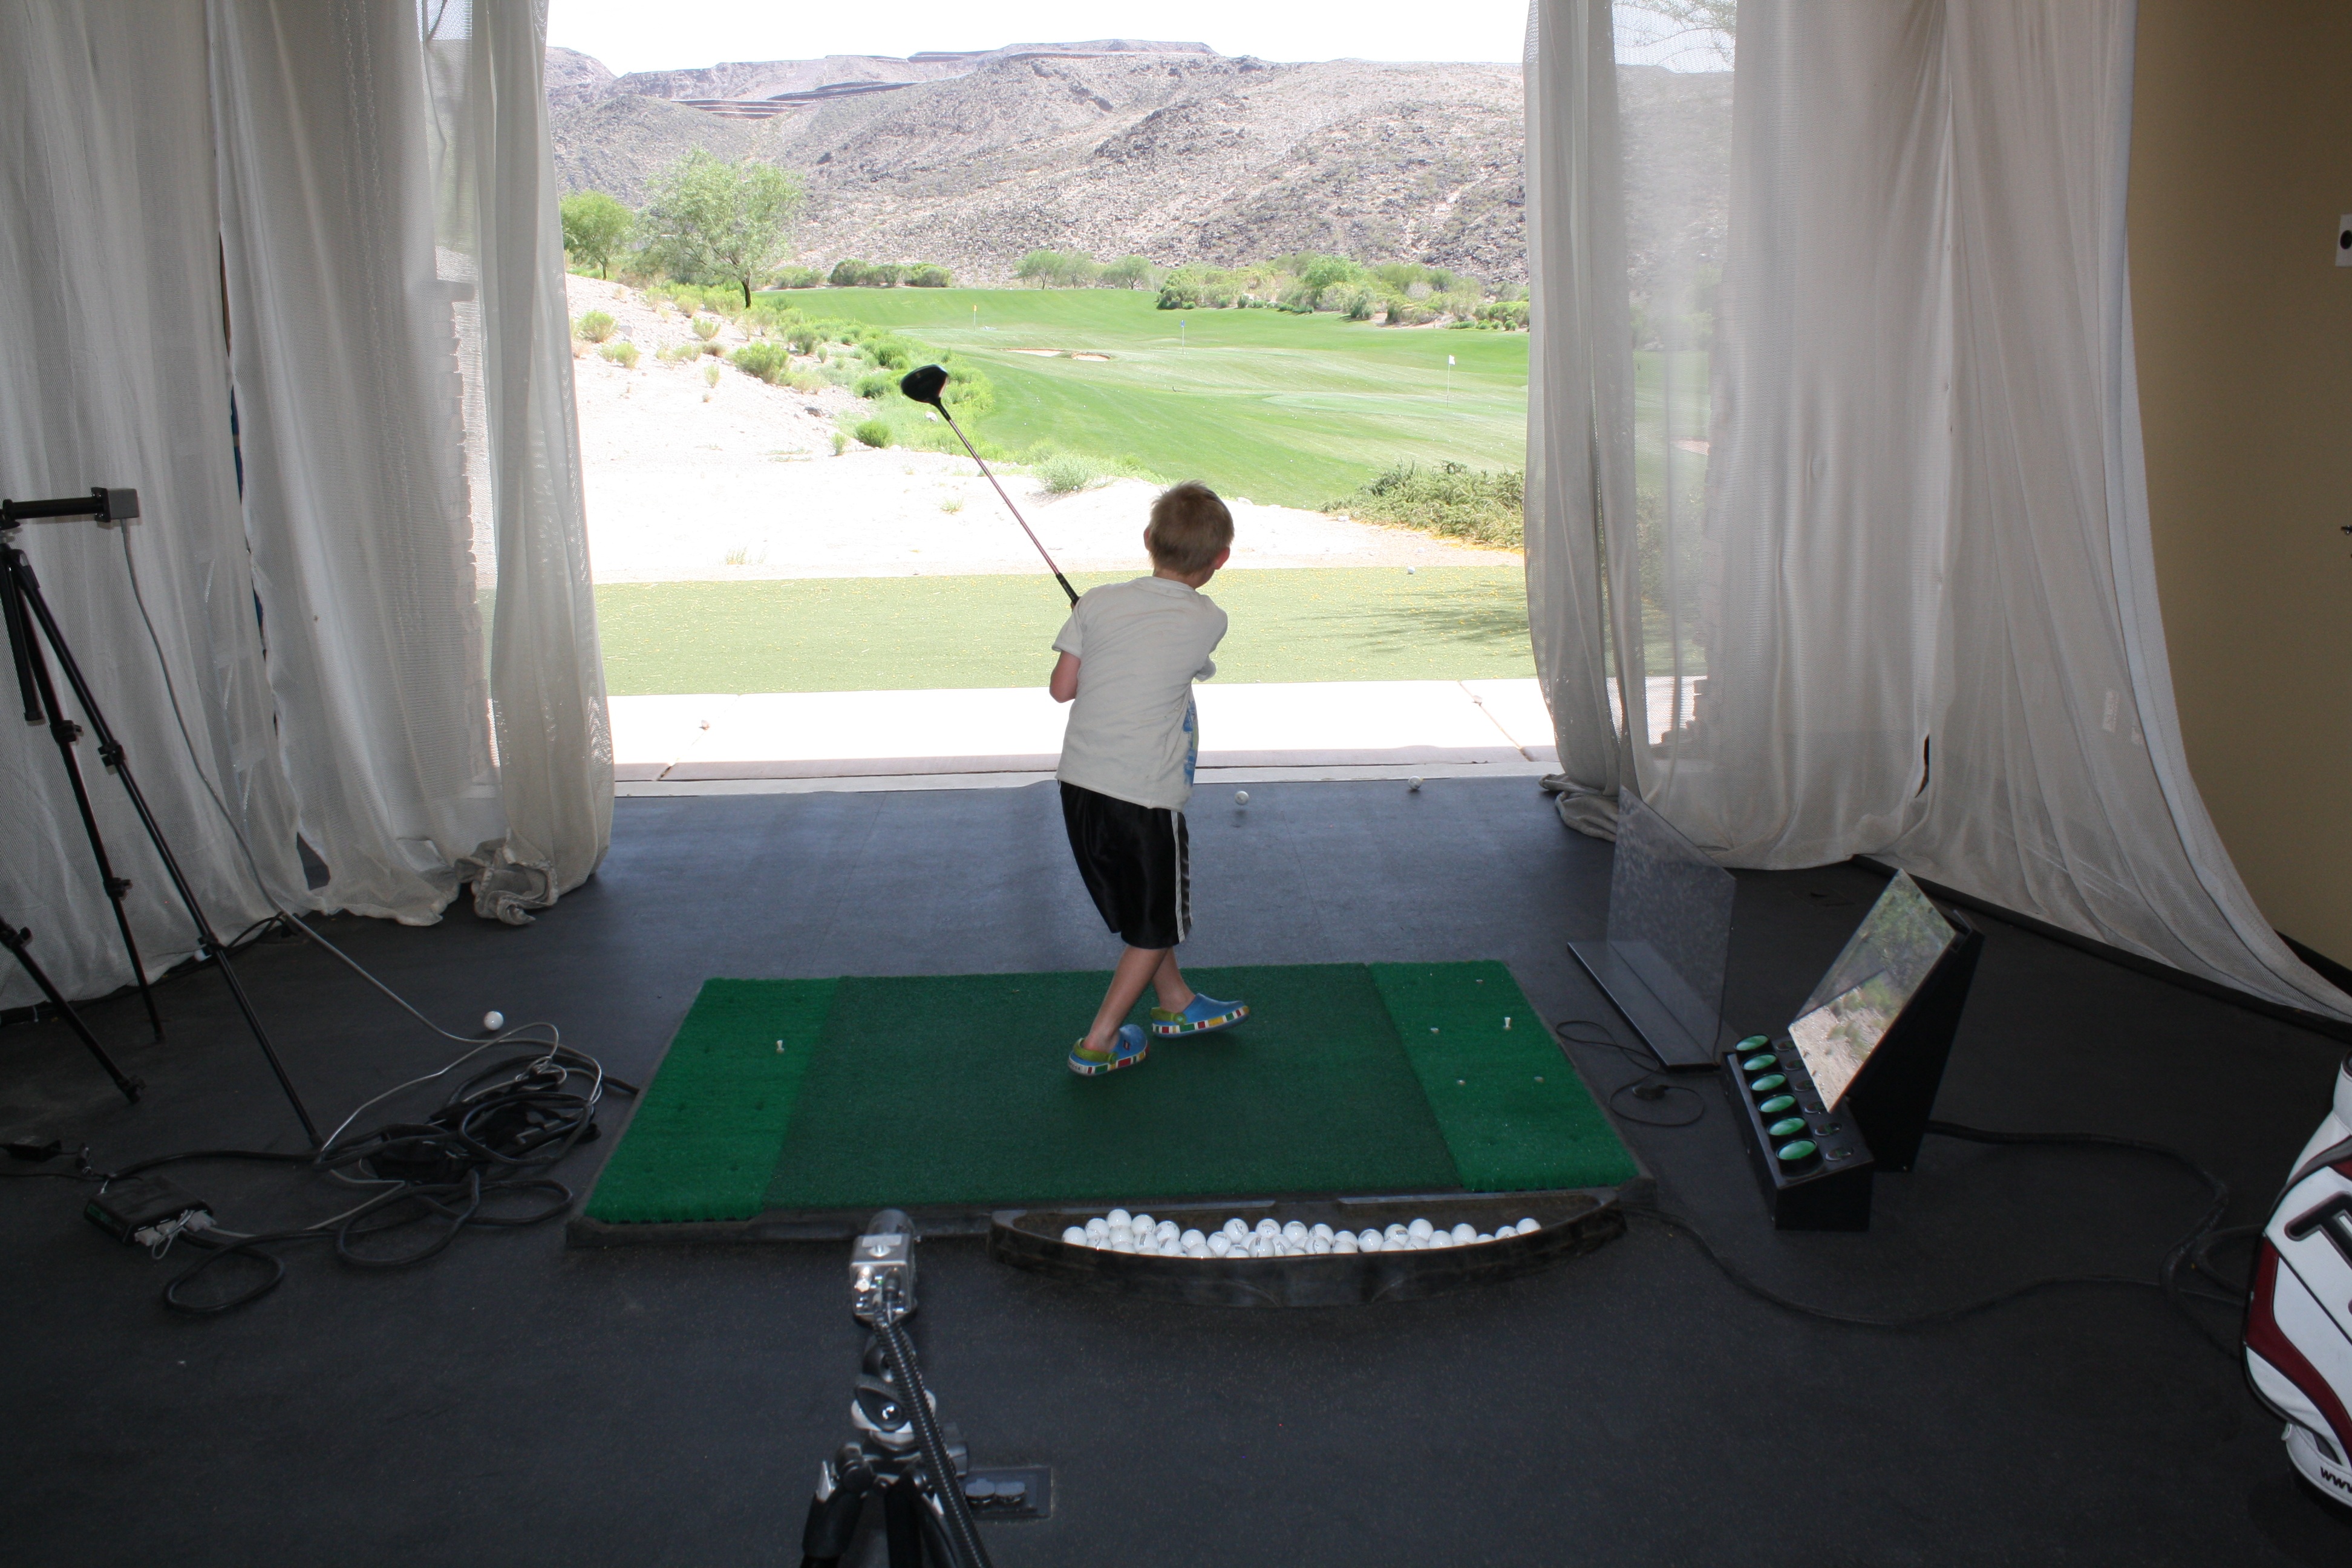
sport, green, training, child, golf, junior golf, practise, physical fitness